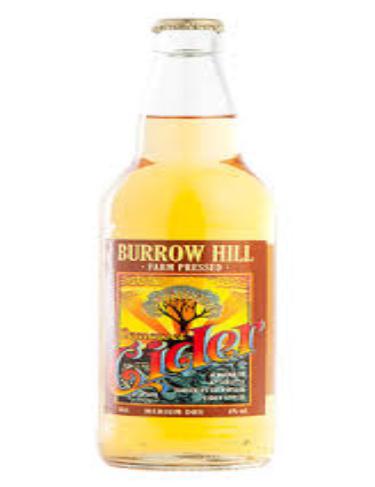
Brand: Burrow Hill Cider
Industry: Food